Chandler Stephenson

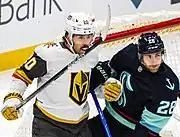
Stephenson (left) with the Golden Knights in 2023.

On December 2, 2019, having contributed with just four points through 24 games, Stephenson was traded by the Capitals to the Vegas Golden Knights in exchange for a fifth-round pick in the 2021 NHL Entry Draft. Following the acquisition, the Golden Knights' general manager Kelly McCrimmon admitted that the team had its eyes on Stephenson a while. He made his debut the following day playing alongside Tomáš Nosek and Ryan Reaves, where he scored the opening goal in a 4–3 victory over the New Jersey Devils. Upon joining the Golden Knights, Stephenson broke out offensively and set new career-highs in goals, assists, and points.